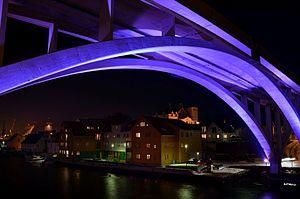
Haugesund est une kommune et une ville portuaire située sur la côte ouest de la Norvège entre Stavanger et Bergen. Son territoire communal est délimité au nord par celle de Sveio, à l'ouest par Bømlo, à l'est par Tysvær et au sud par Karmøy. Le point culminant de la commune est la montagne Klauv située à 246 m d'altitude.